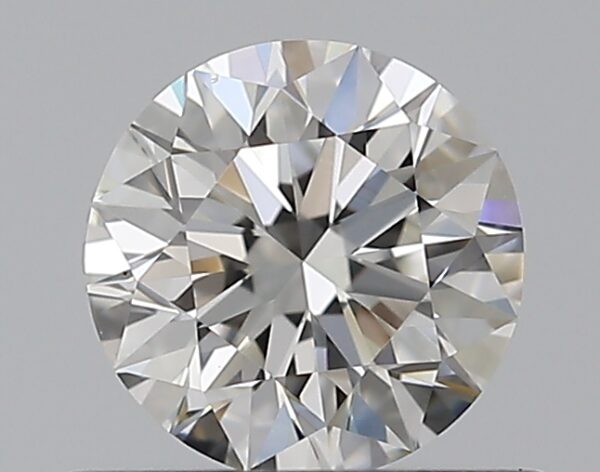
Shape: round
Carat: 0.5
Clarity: VVS2
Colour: G
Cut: EX
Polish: EX
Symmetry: EX
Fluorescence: N
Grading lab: GIA
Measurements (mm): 5.04 x 5.06 x 3.17